GBI (German Bold Italic)

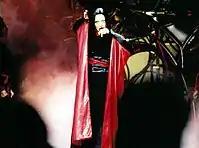
Madonna performing "Frozen" during the Drowned World Tour (2001)

In the photobook "" (2002), Baker characterized Minogue's role as a deranged cyber creature that blends elements of traditional geisha and New Romantic style. The video is based on Sednaoui's perception of Minogue as a blend of geisha and manga superheroine, representing two contrasting Japanese portrayals of femininity. However, she is masked and confined by the invisible constraints of her celebrity life. Scholars have offered several interpretations of the music video. Kawaguchi and Keaveney viewed Minogue's character as a depersonalized sex doll in a kimono, which exaggerates the sexualized Western stereotype of the geisha, confines them within the realm of the male imagination, and symbolizes the sexual objectification of Minogue as a pop star. Kawaguchi also noted a reversal of Western sexual stereotypes: a Western woman embodies the fantasy of being an Eastern sexual object, while the young Japanese woman takes on the role of an alluring office siren. Tony Mitchell, writing in "Alter/Asians : Asian-Australian Identities in Art, Media and Popular Culture" (2000), viewed the fictional font as a metaphor for the unique hybrid of the German and Caucasian Japanese-Australian persona which Minogue had adopted in the video.